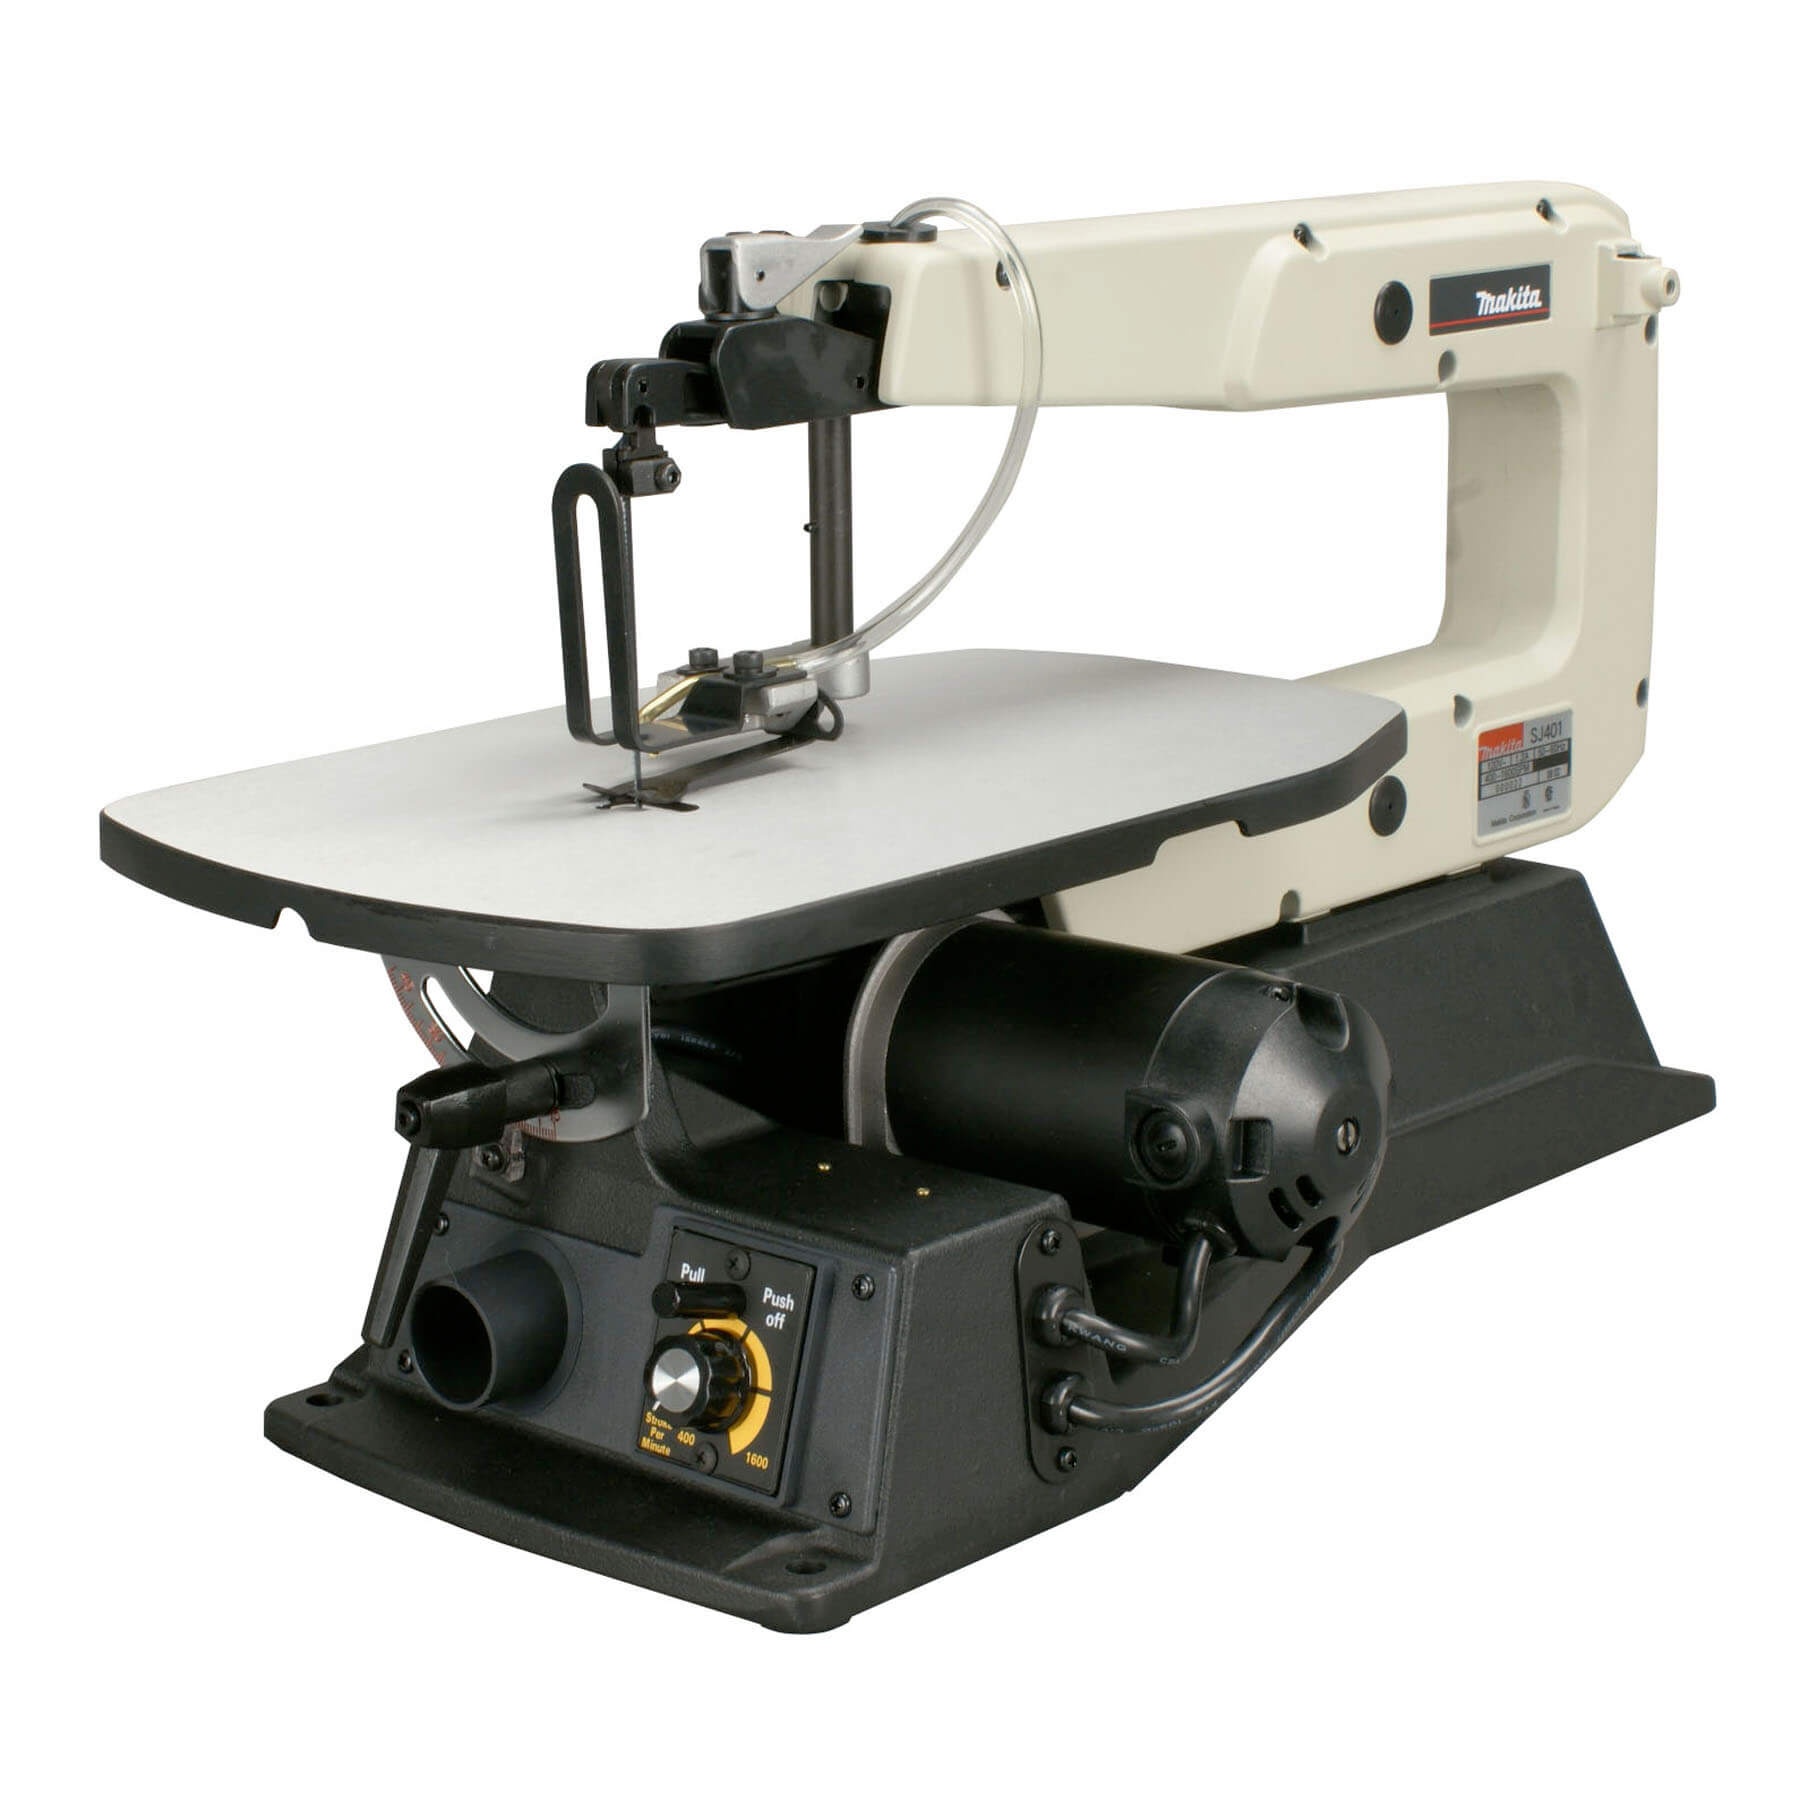
Makita SJ401 - 16" Variable Speed Scroll Saw
Accepts Pin End And Plain Type Scroll Saw Blades Bevel Cuts up to 45° Left and 15° Right Blade Tension Lever enables quick adjustment of blade tension Cast Iron Base provides stability and enables vibration-free cutting STANDARD EQUIPMENT INCLUDES: Scroll Saw Blade (351011-000), Hex Wrench M3 (040005-003), Hex Wrench M4 (040006-001), Blade Change Rod (040026-001) SPECIFICATIONS Blade Type Plain or Pin End Blade Length 5" (127 mm) Maximum Capacities: Length of Stroke 7/8" (22.2 mm) Throat 16" (406.4 mm) Thickness of Cut 2" (50.8 mm) Strokes Per Minute 400 - 1,600 SPM AMPS (120 V) 1.2 A Vibration Level (Unavailable) Noise Level (Unavailable) Table size 14-3/4" x 9-3/8" (365.1 mm x 238.1 mm) Net weight 31.1 lbs (14.1 kg)
Brand: Makita
Category: Hardware > Tools > Saws > Scroll Saws